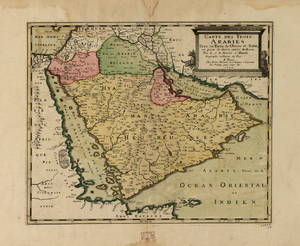
""Carte des trois Arabies: tirée en partie de l'Arabe de Nubie (fr:Al Idrissi), en partie de divers autres auteurs"", Nicolas Sanson, 1654 Español: Mapa de las Tres Arabias: extraído en parte del Árabe de Nubia (es:Al-Idrisi), y por otra parte, de otros varios autores Português: Mapa das Três Arábias, extraído, em parte, do Árabe da Núbia (pt:Muhammad al-Idrisi) e, em parte, de outros autores."
L'Arabie Déserte est le nom donné par Ptolémée à une région du Proche-Orient antique. Le qualificatif « déserte » est destiné à la distinguer de l'Arabie Heureuse et de l'Arabie pétrée. L'Arabie Déserte, malgré son nom, ne couvrait pas une région occupée seulement par des nomades : Ptolémée y comptait trente-neuf cités. La région doit peut-être être assimilée au territoire que Pline l'Ancien plaçait entre Dumatha et le golfe Persique.